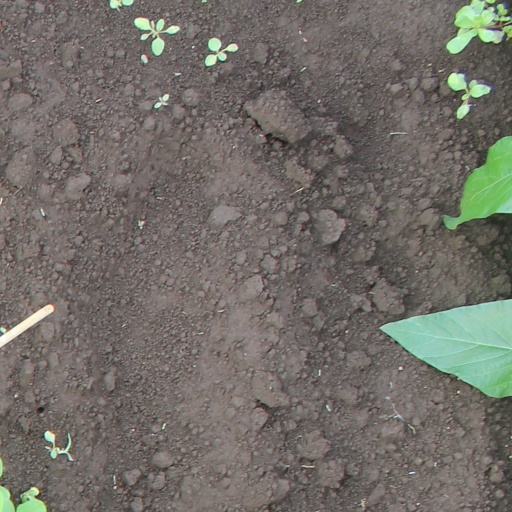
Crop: soybean